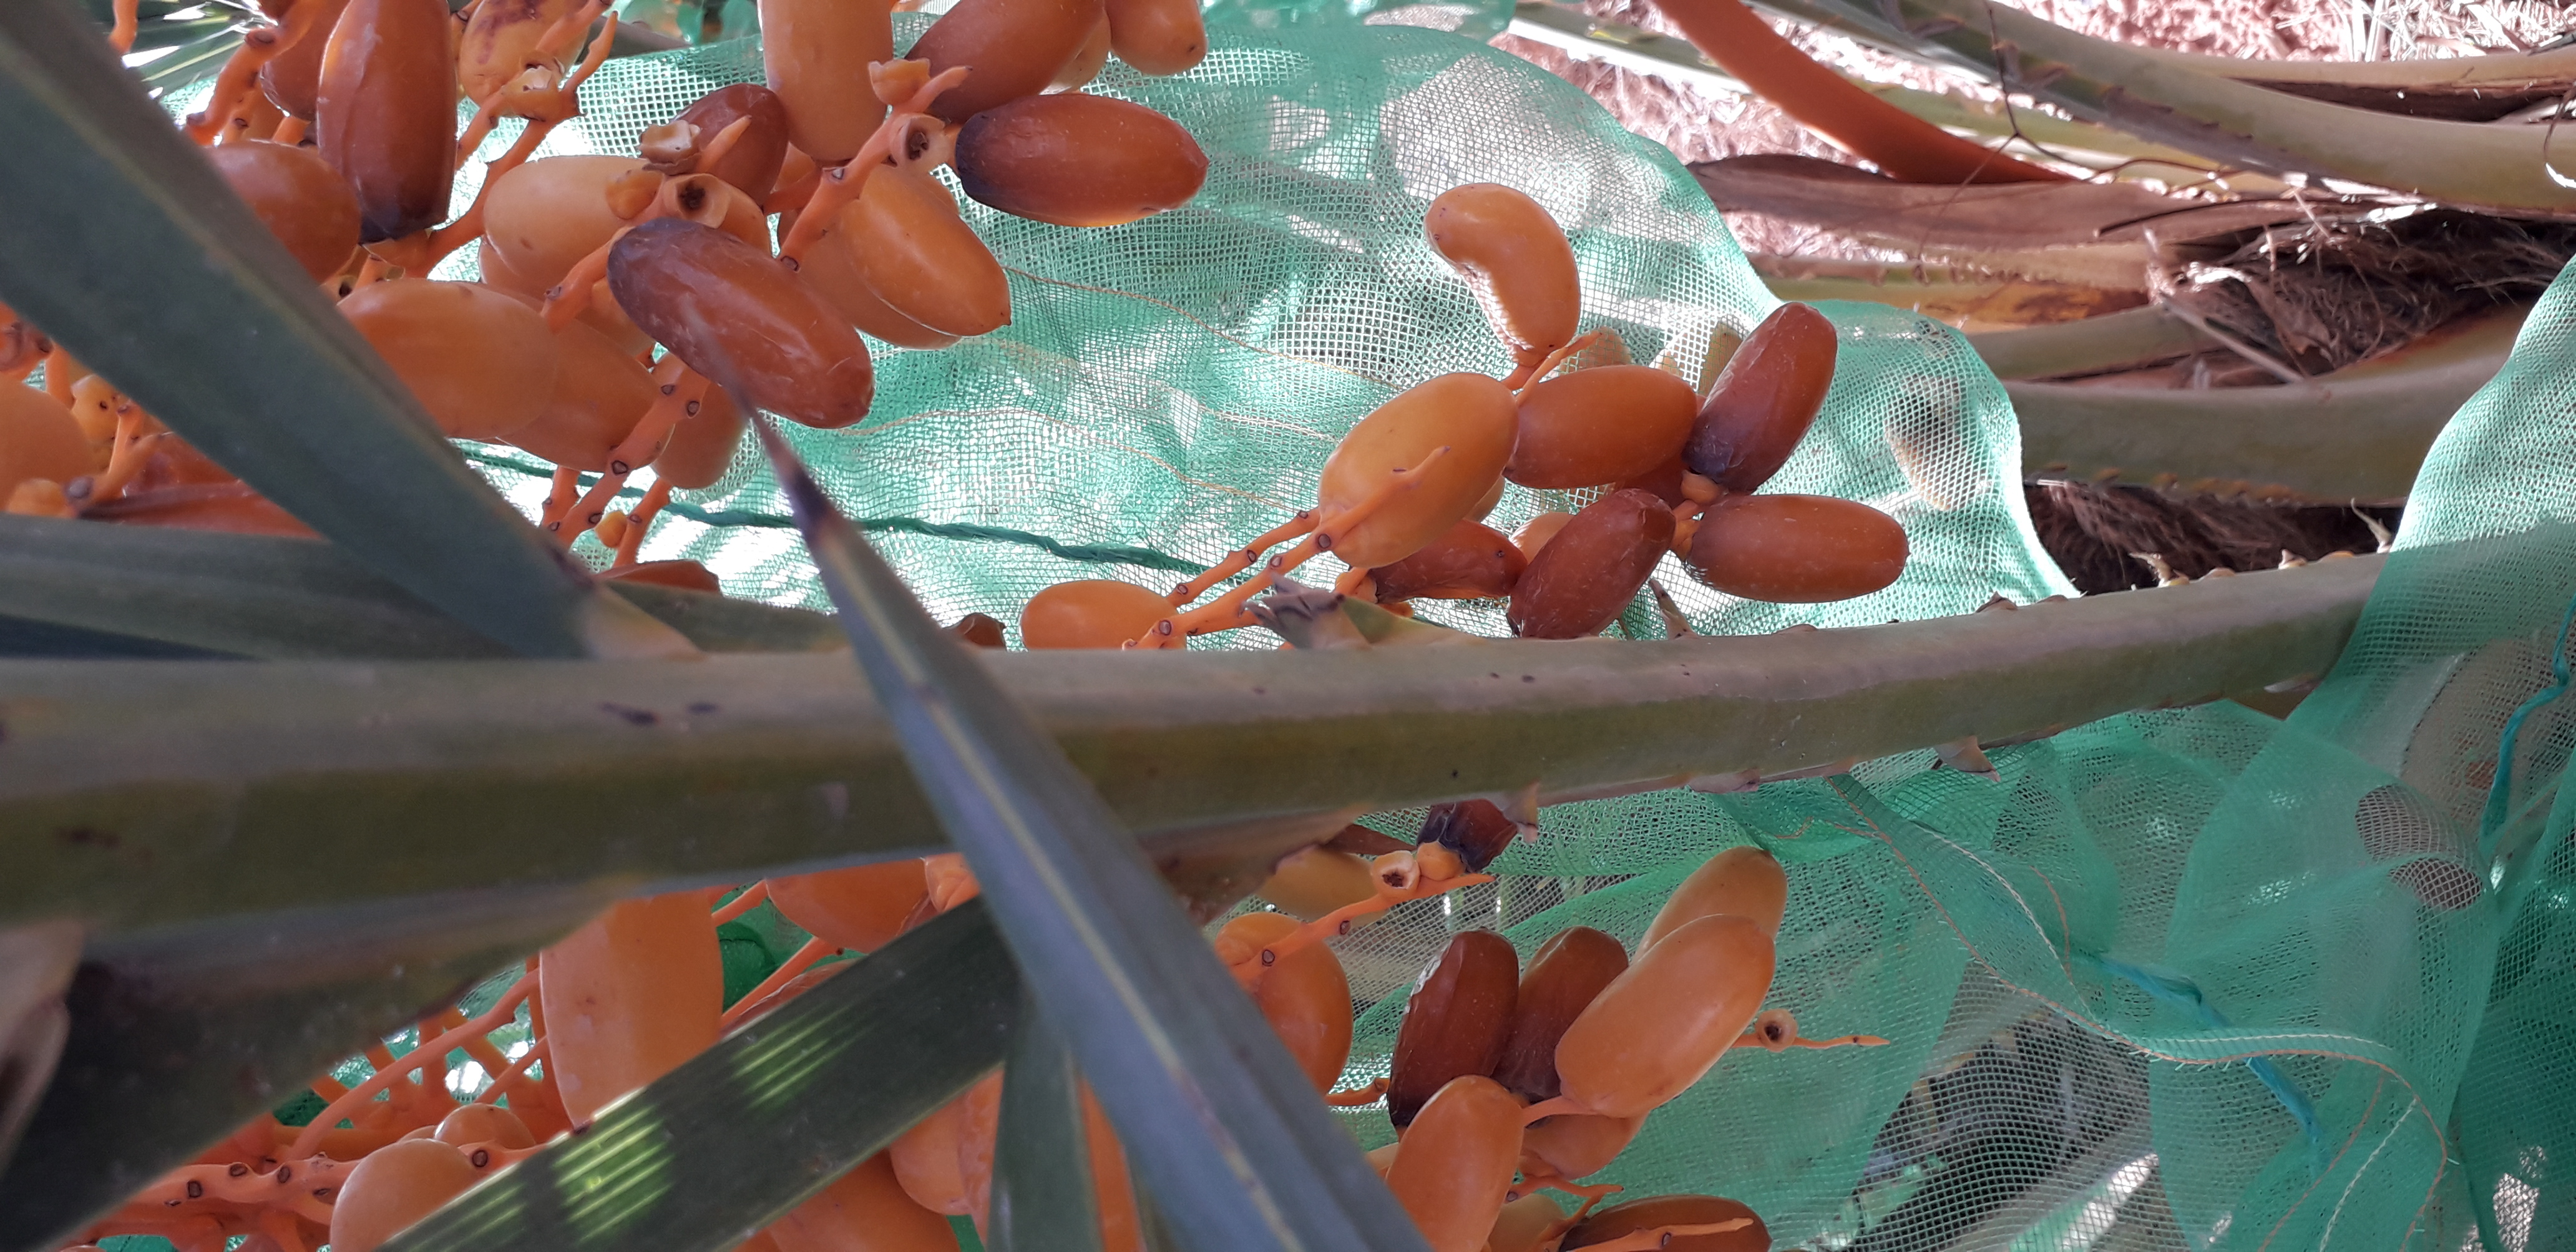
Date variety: kholt